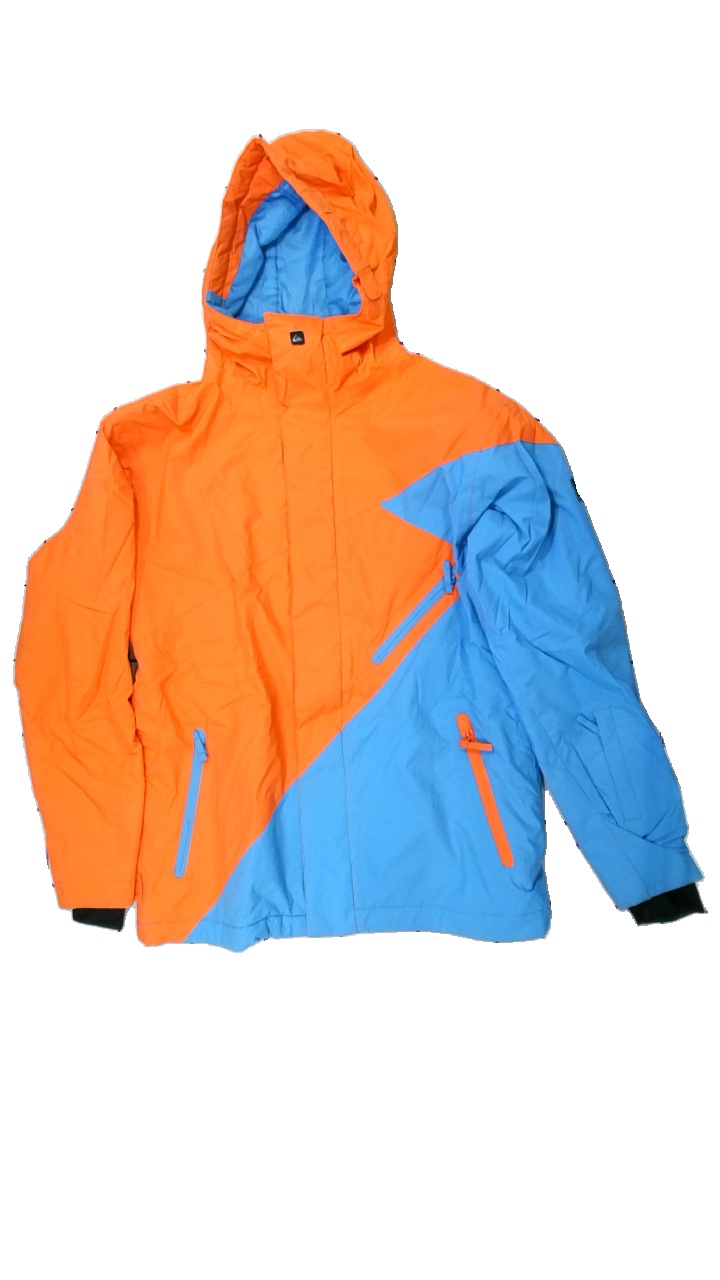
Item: Jacket (Unisex)
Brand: Quicksilver
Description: vinter jacka
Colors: Blue, Orange
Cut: Regular
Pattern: Logo print
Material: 100% nylon
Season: Winter
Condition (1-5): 3
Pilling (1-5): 2
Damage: nopprigt
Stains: Minor
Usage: Export
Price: <50